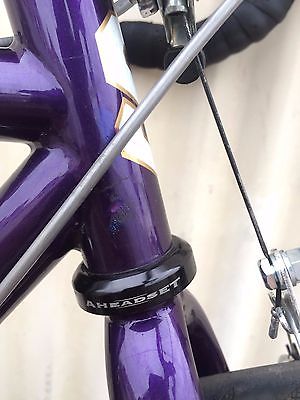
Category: bicycle